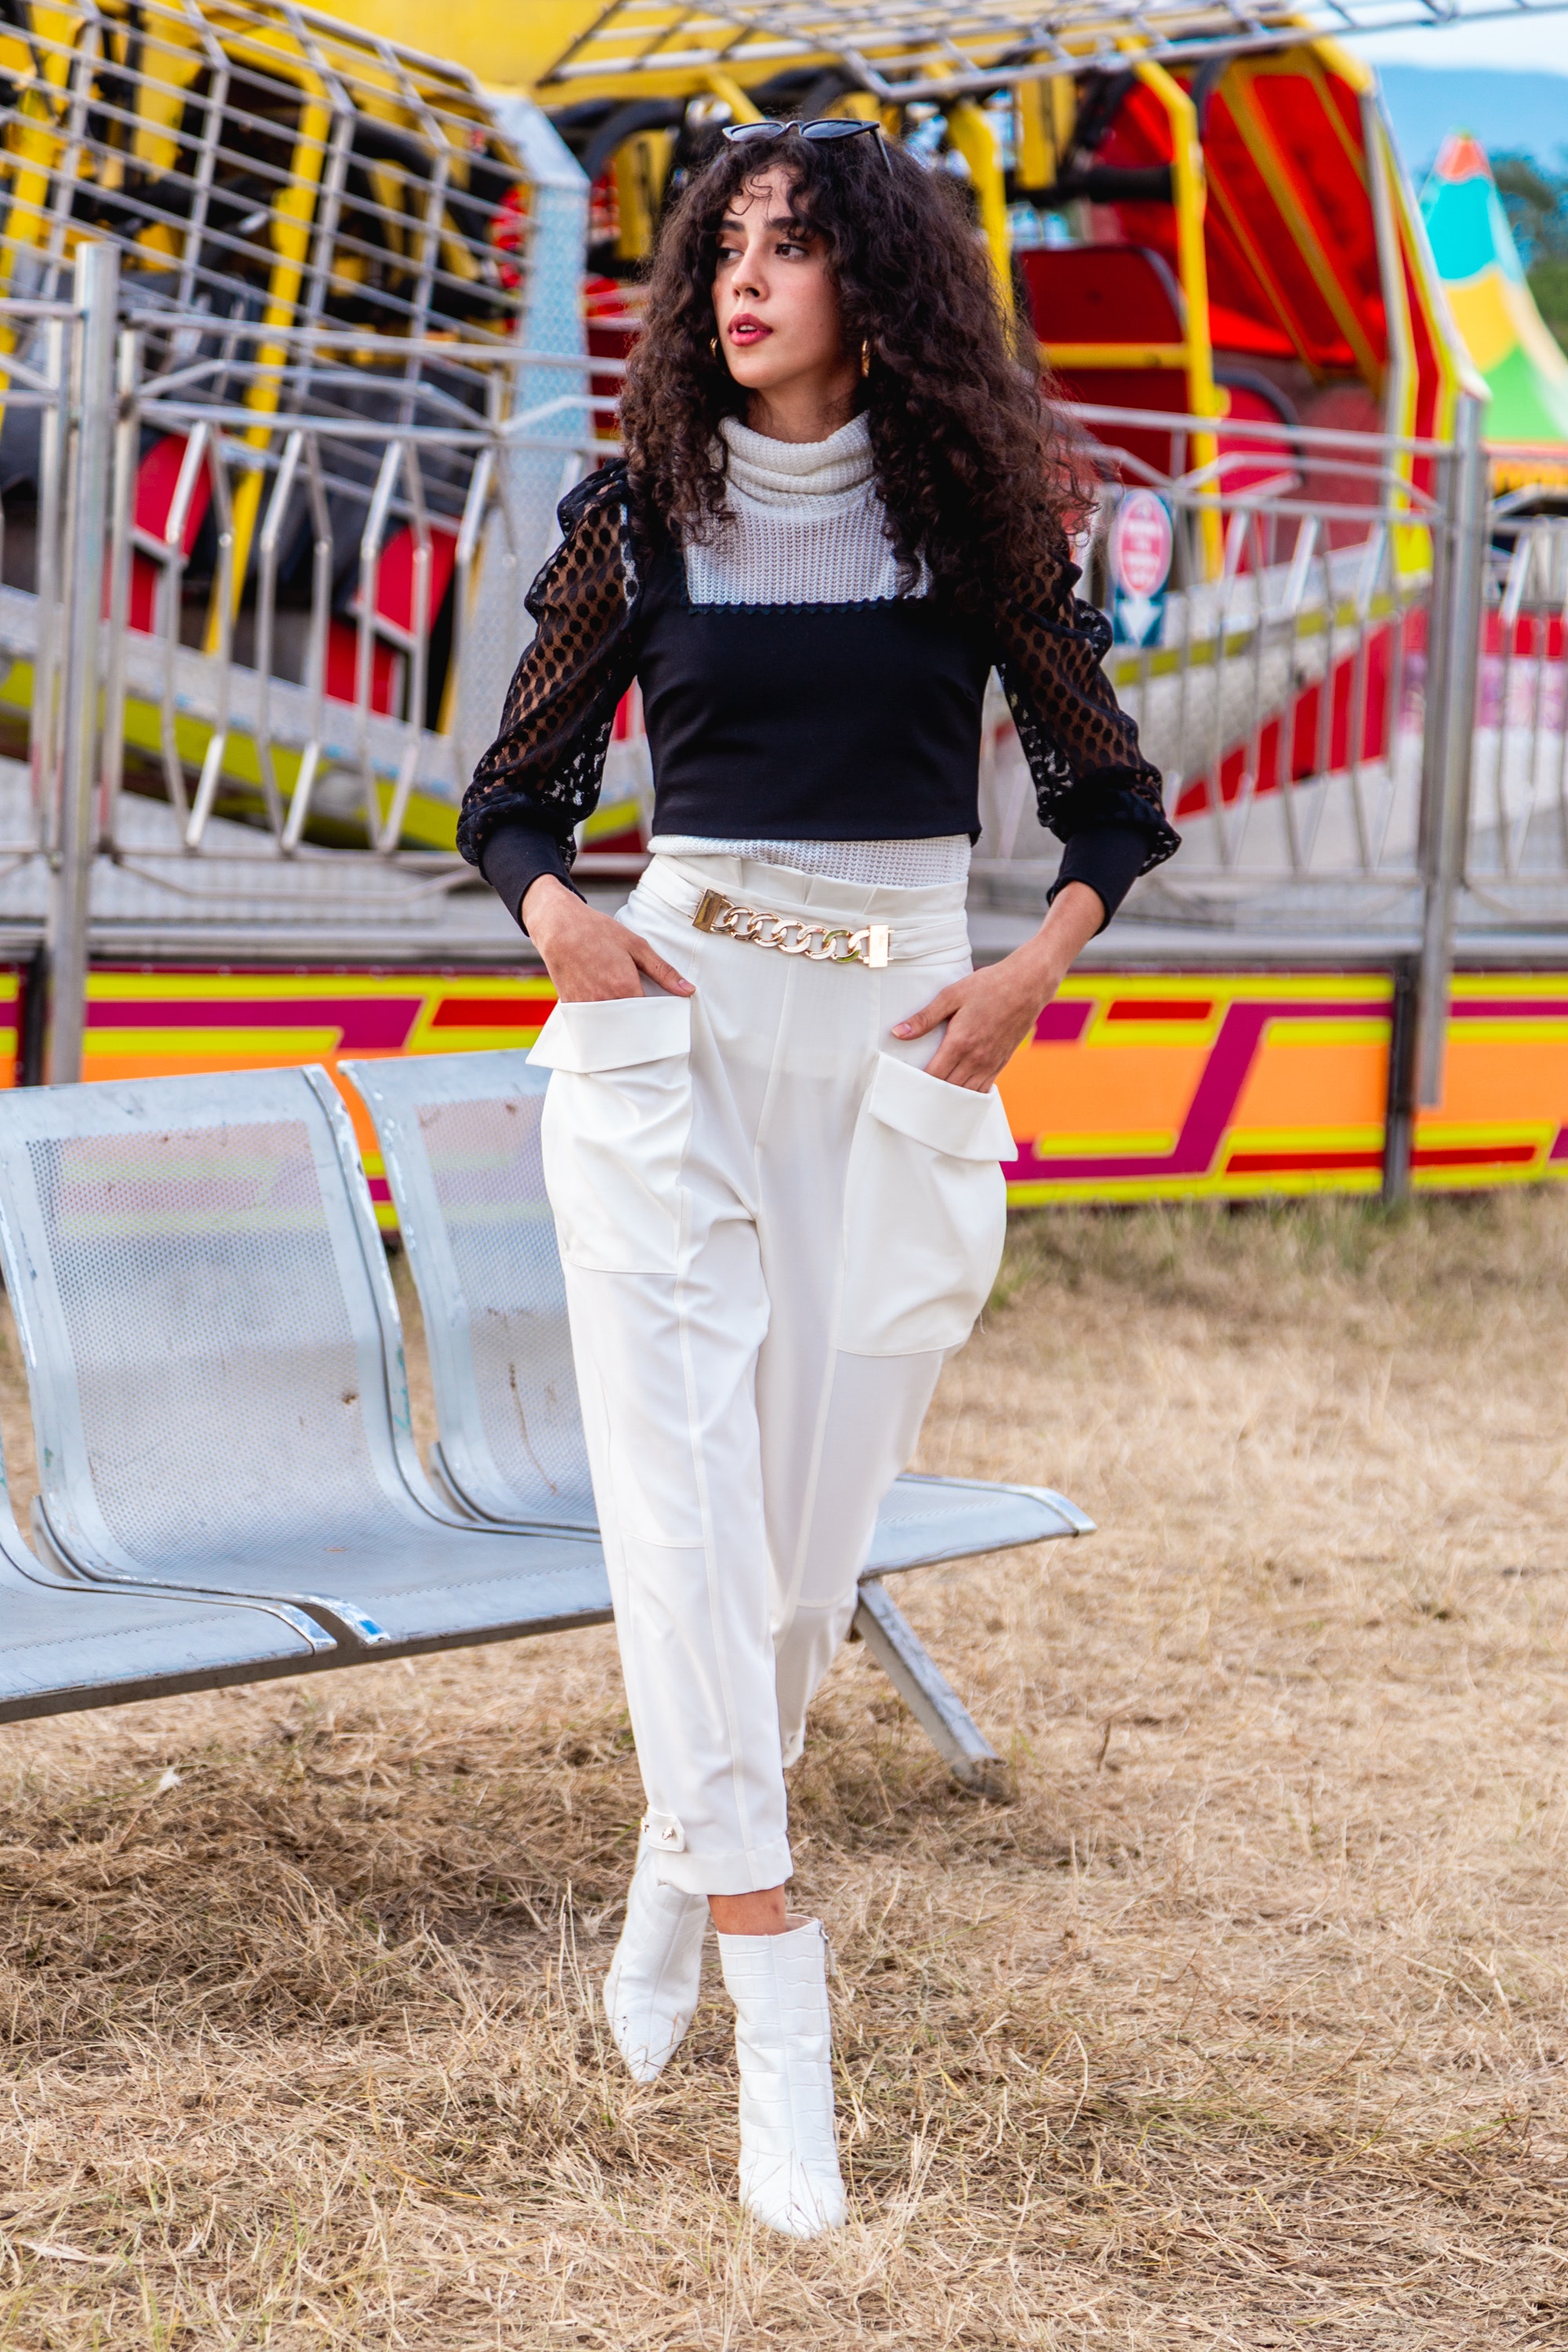
woman, footwear, orange, sleeve, street fashion, waist, eyewear, thigh, sunglasses, sportswear, knee, sneakers, denim, fashion design, leisure, long hair, recreation, electric blue, event, human leg, jewellery, bag, Luggage and bags, fun, belt, formal wear, boot, fashion accessory, necklace, public event, high heels, grass, uniform, handbag, abdomen, leather, tradition, festival, top, street, photo shoot